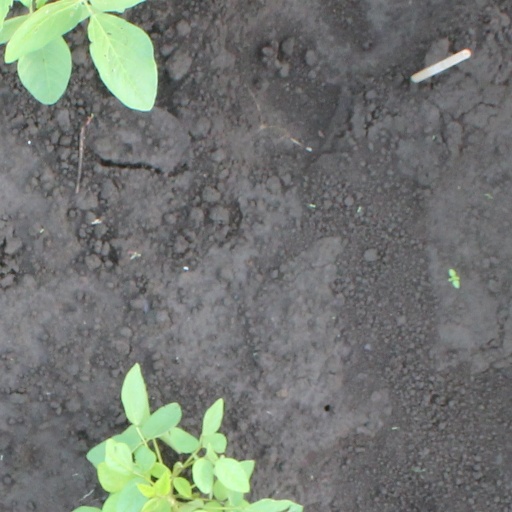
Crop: soybean